List of birds of Egypt

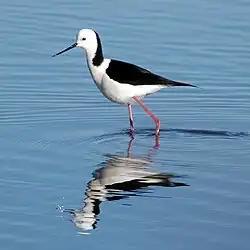
A black-winged stilt

Order: CharadriiformesFamily: Haematopodidae